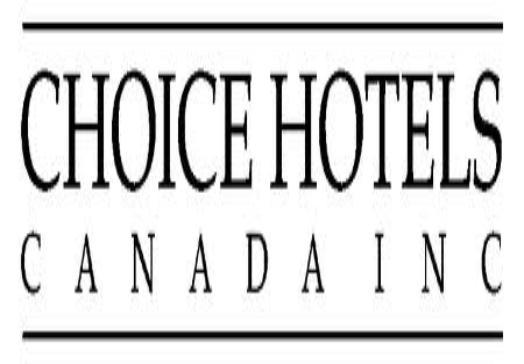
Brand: Choice Hotels
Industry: Others